Frederick Colwell

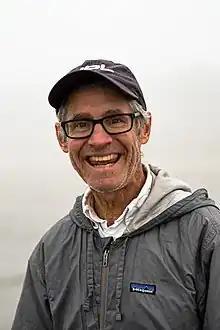

Frederick (Rick) Colwell is a microbial ecologist specializing in subsurface microbiology and geomicrobiology. He is a professor of ocean ecology and biogeochemistry at Oregon State University, and an adjunct and affiliate faculty member at Idaho State University.